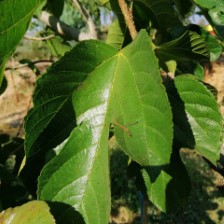
Variety: RedKing